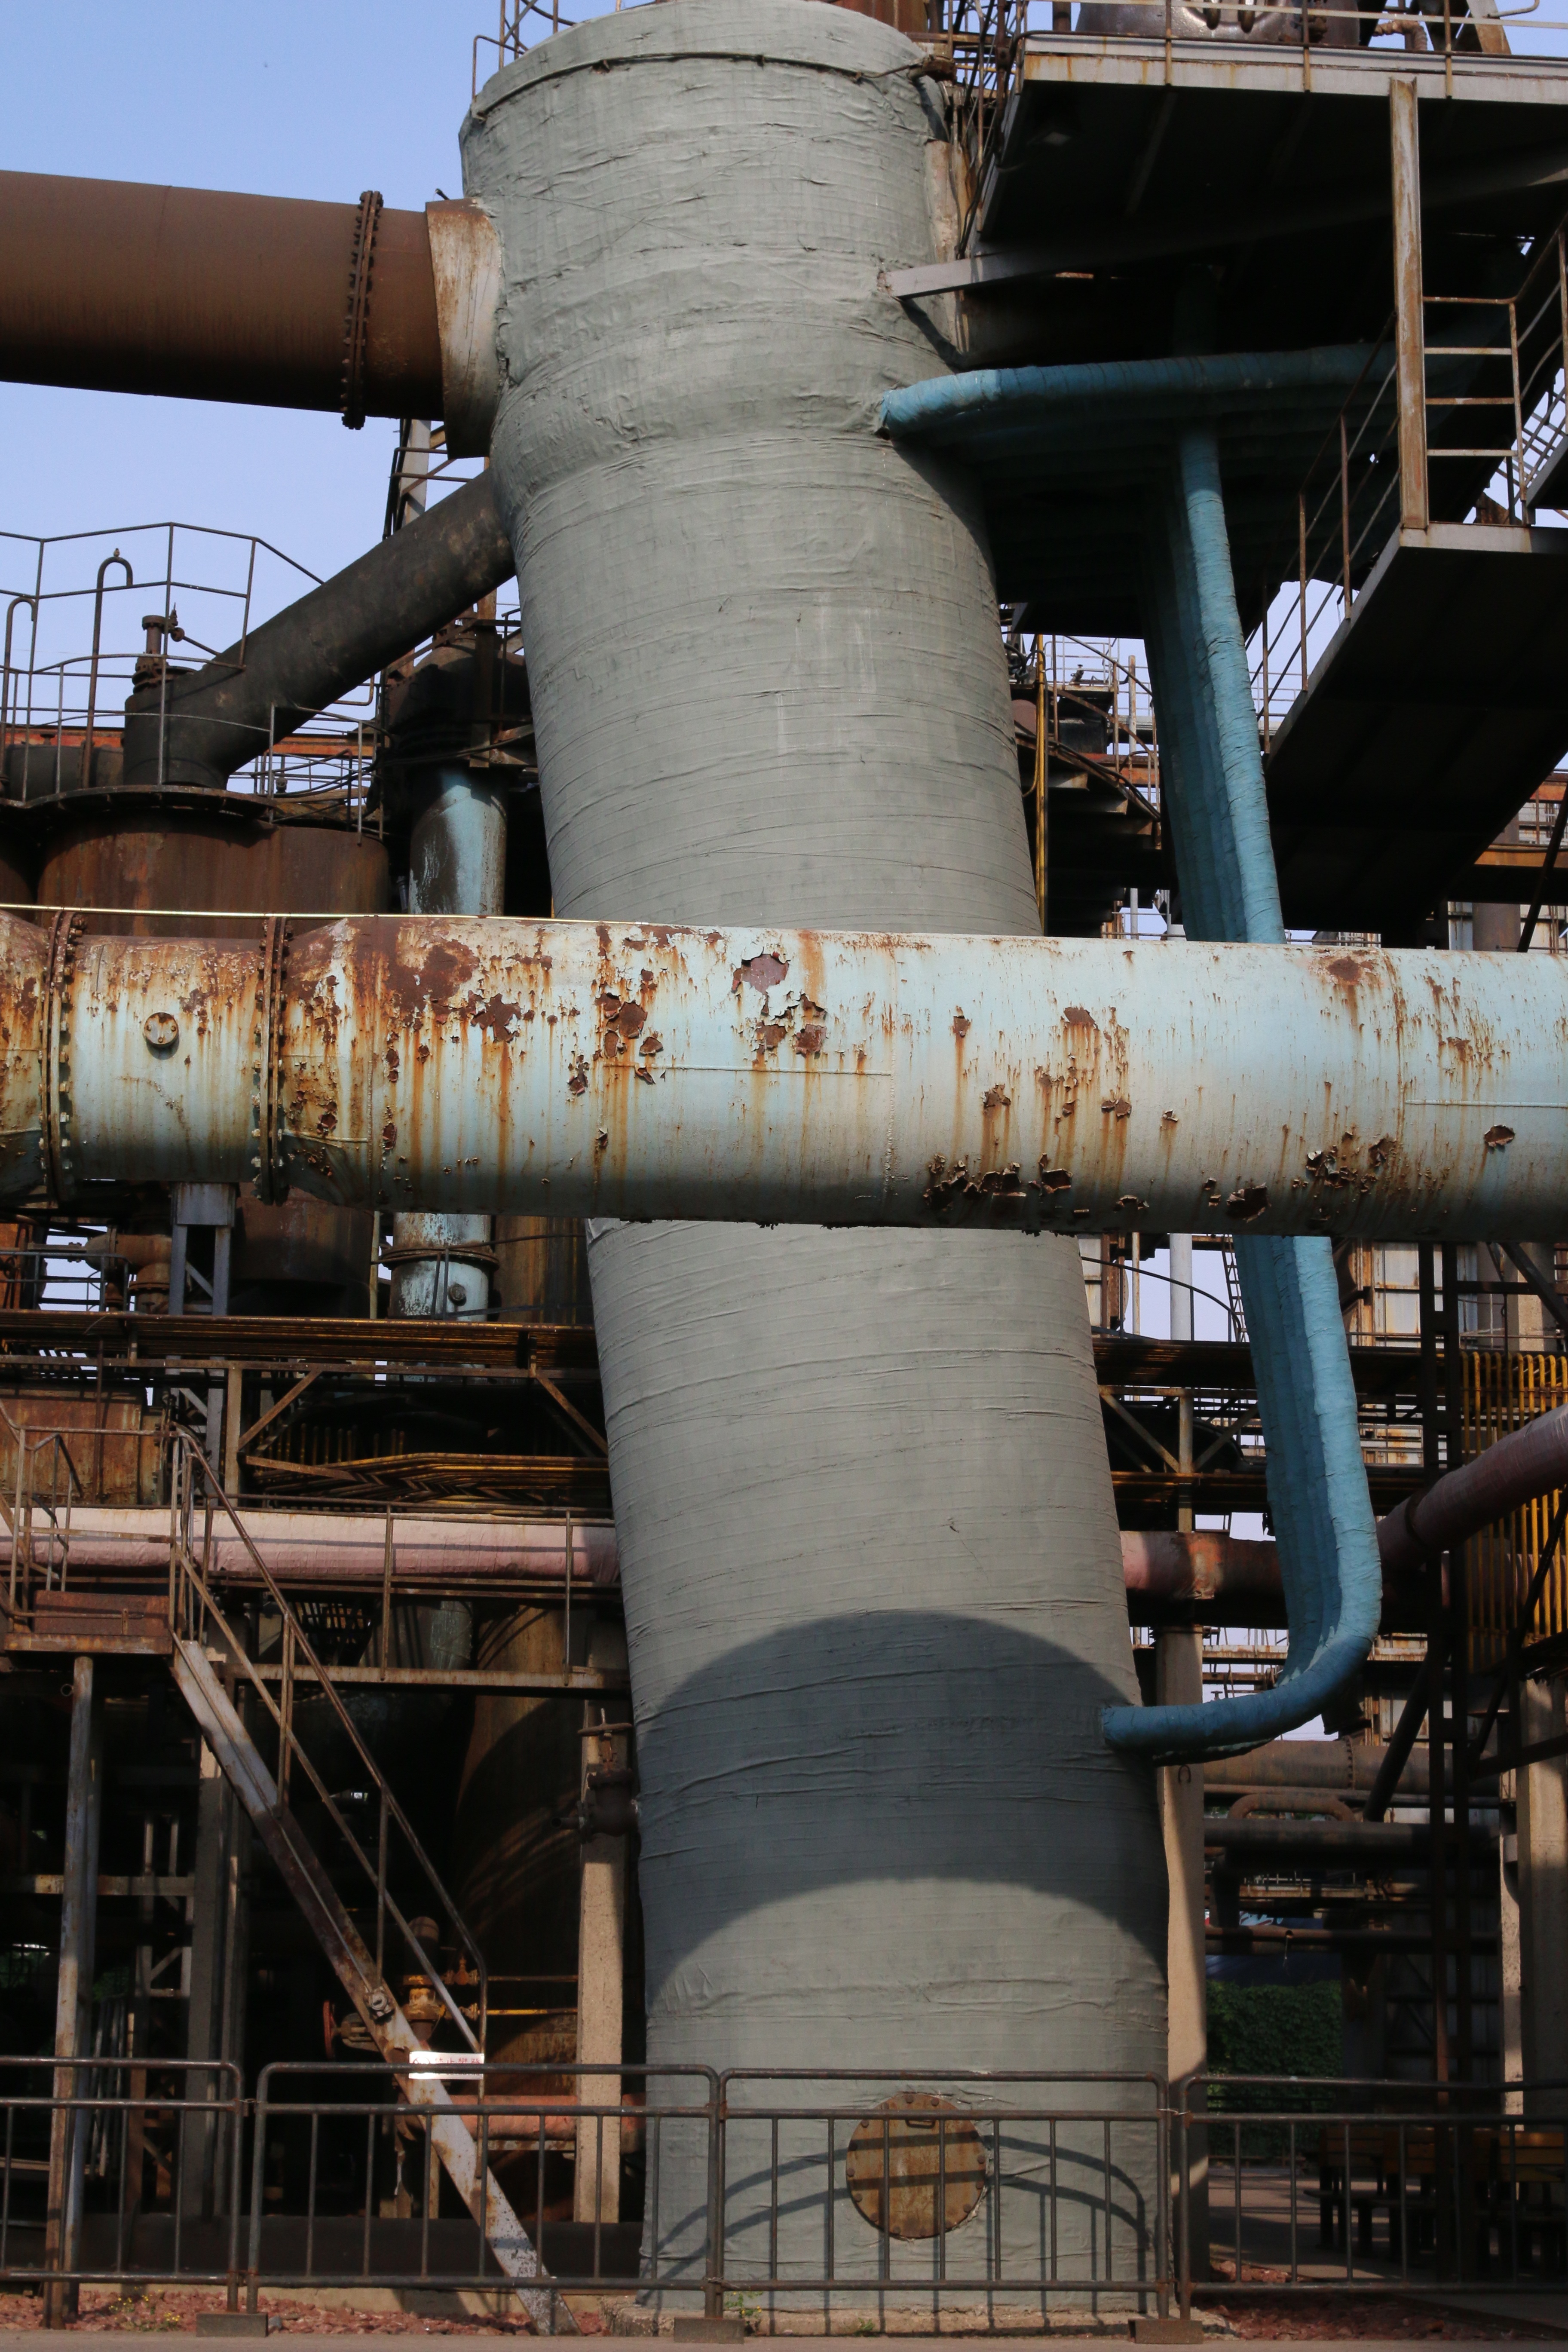
wood, tube, old, city, steel, vehicle, factory, industry, material, rusty, pipeline transport